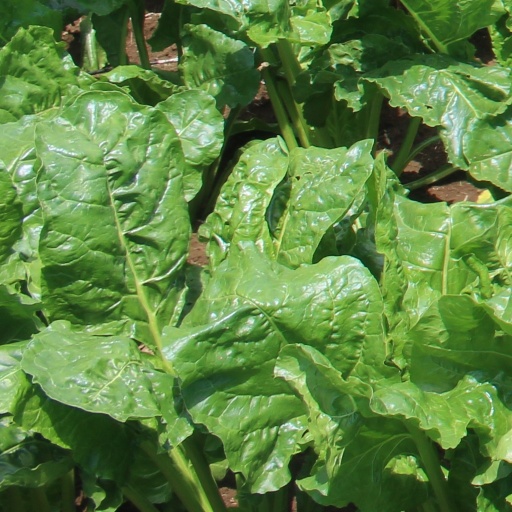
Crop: sugar beet